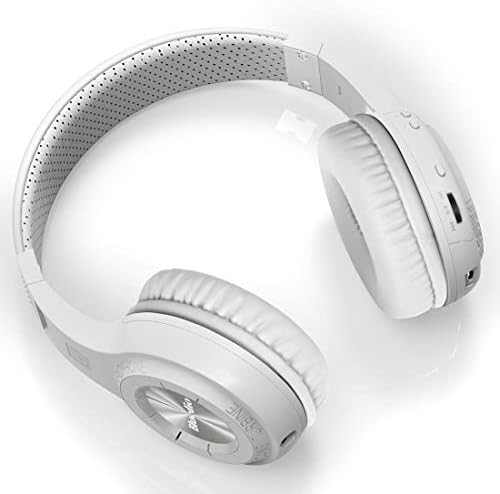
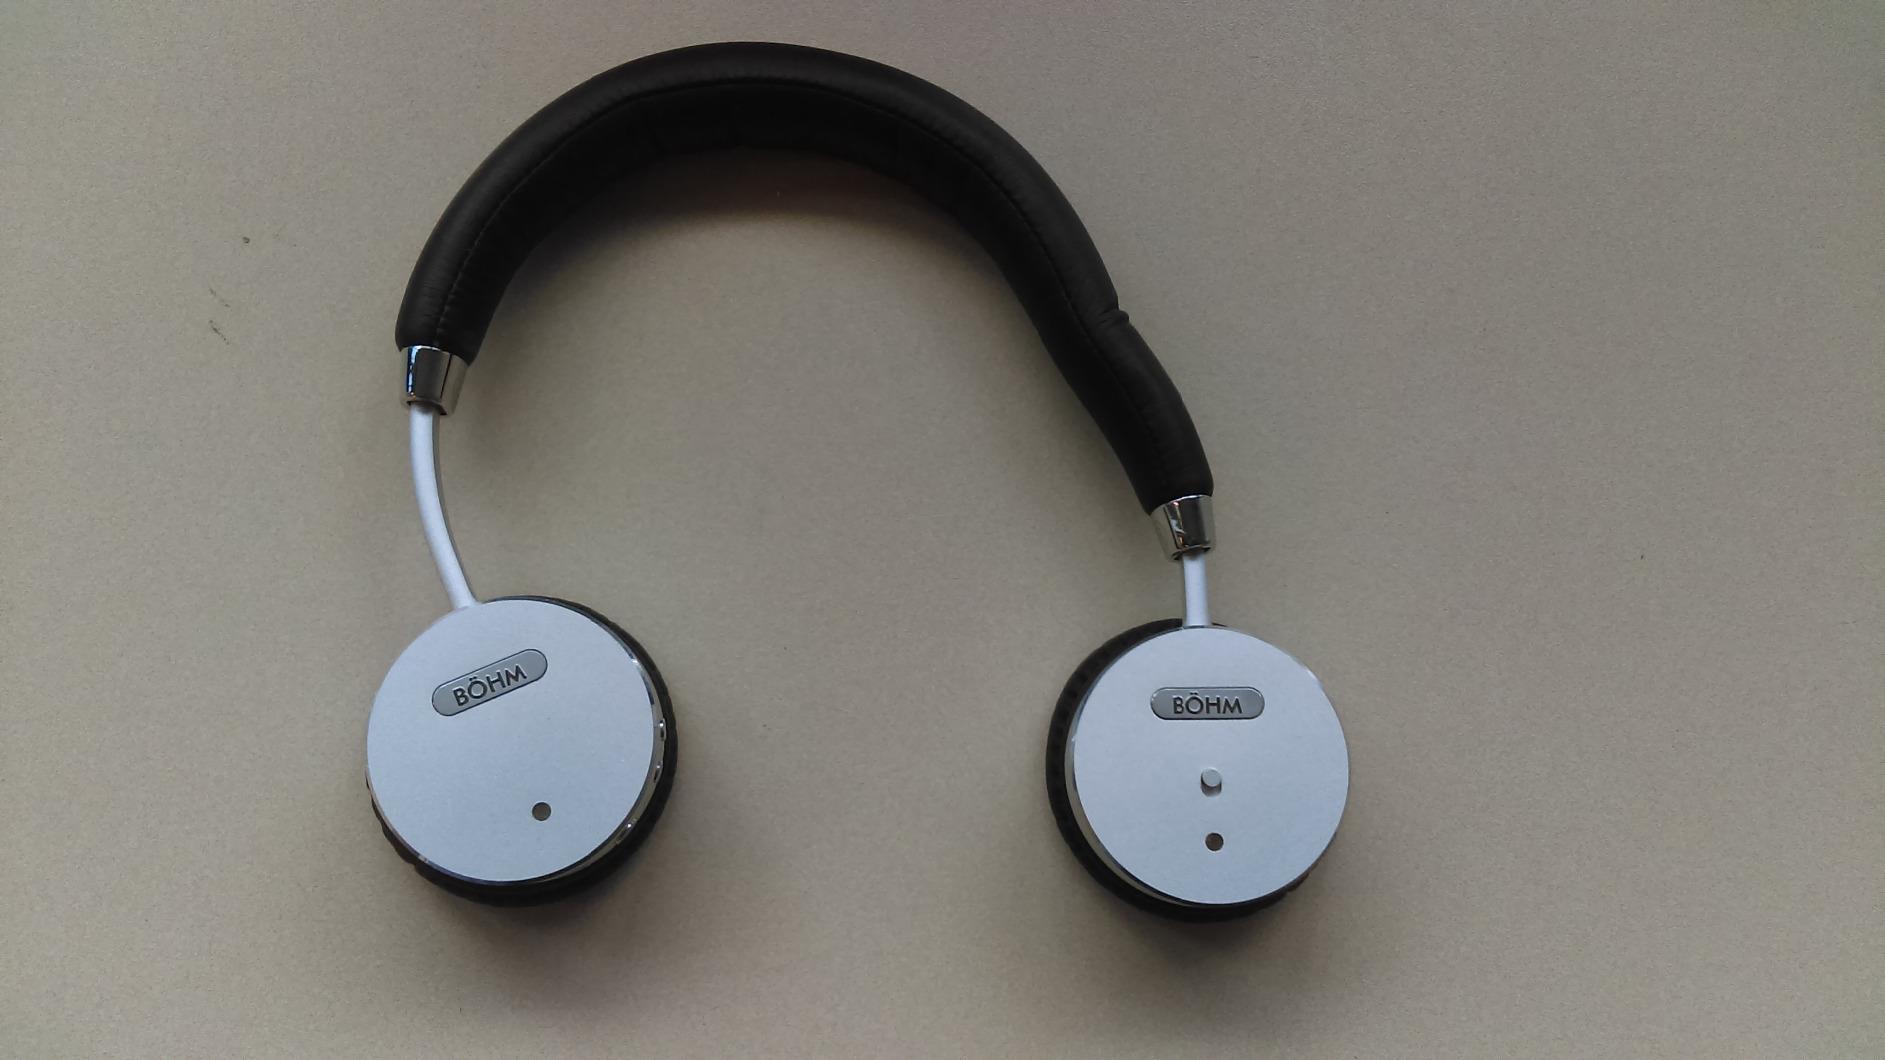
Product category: headphones
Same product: no